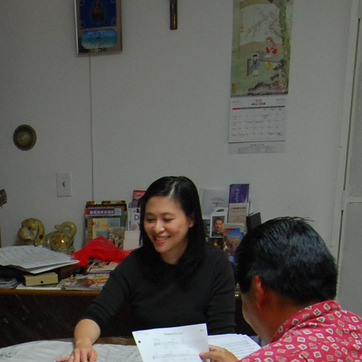
Material: hair